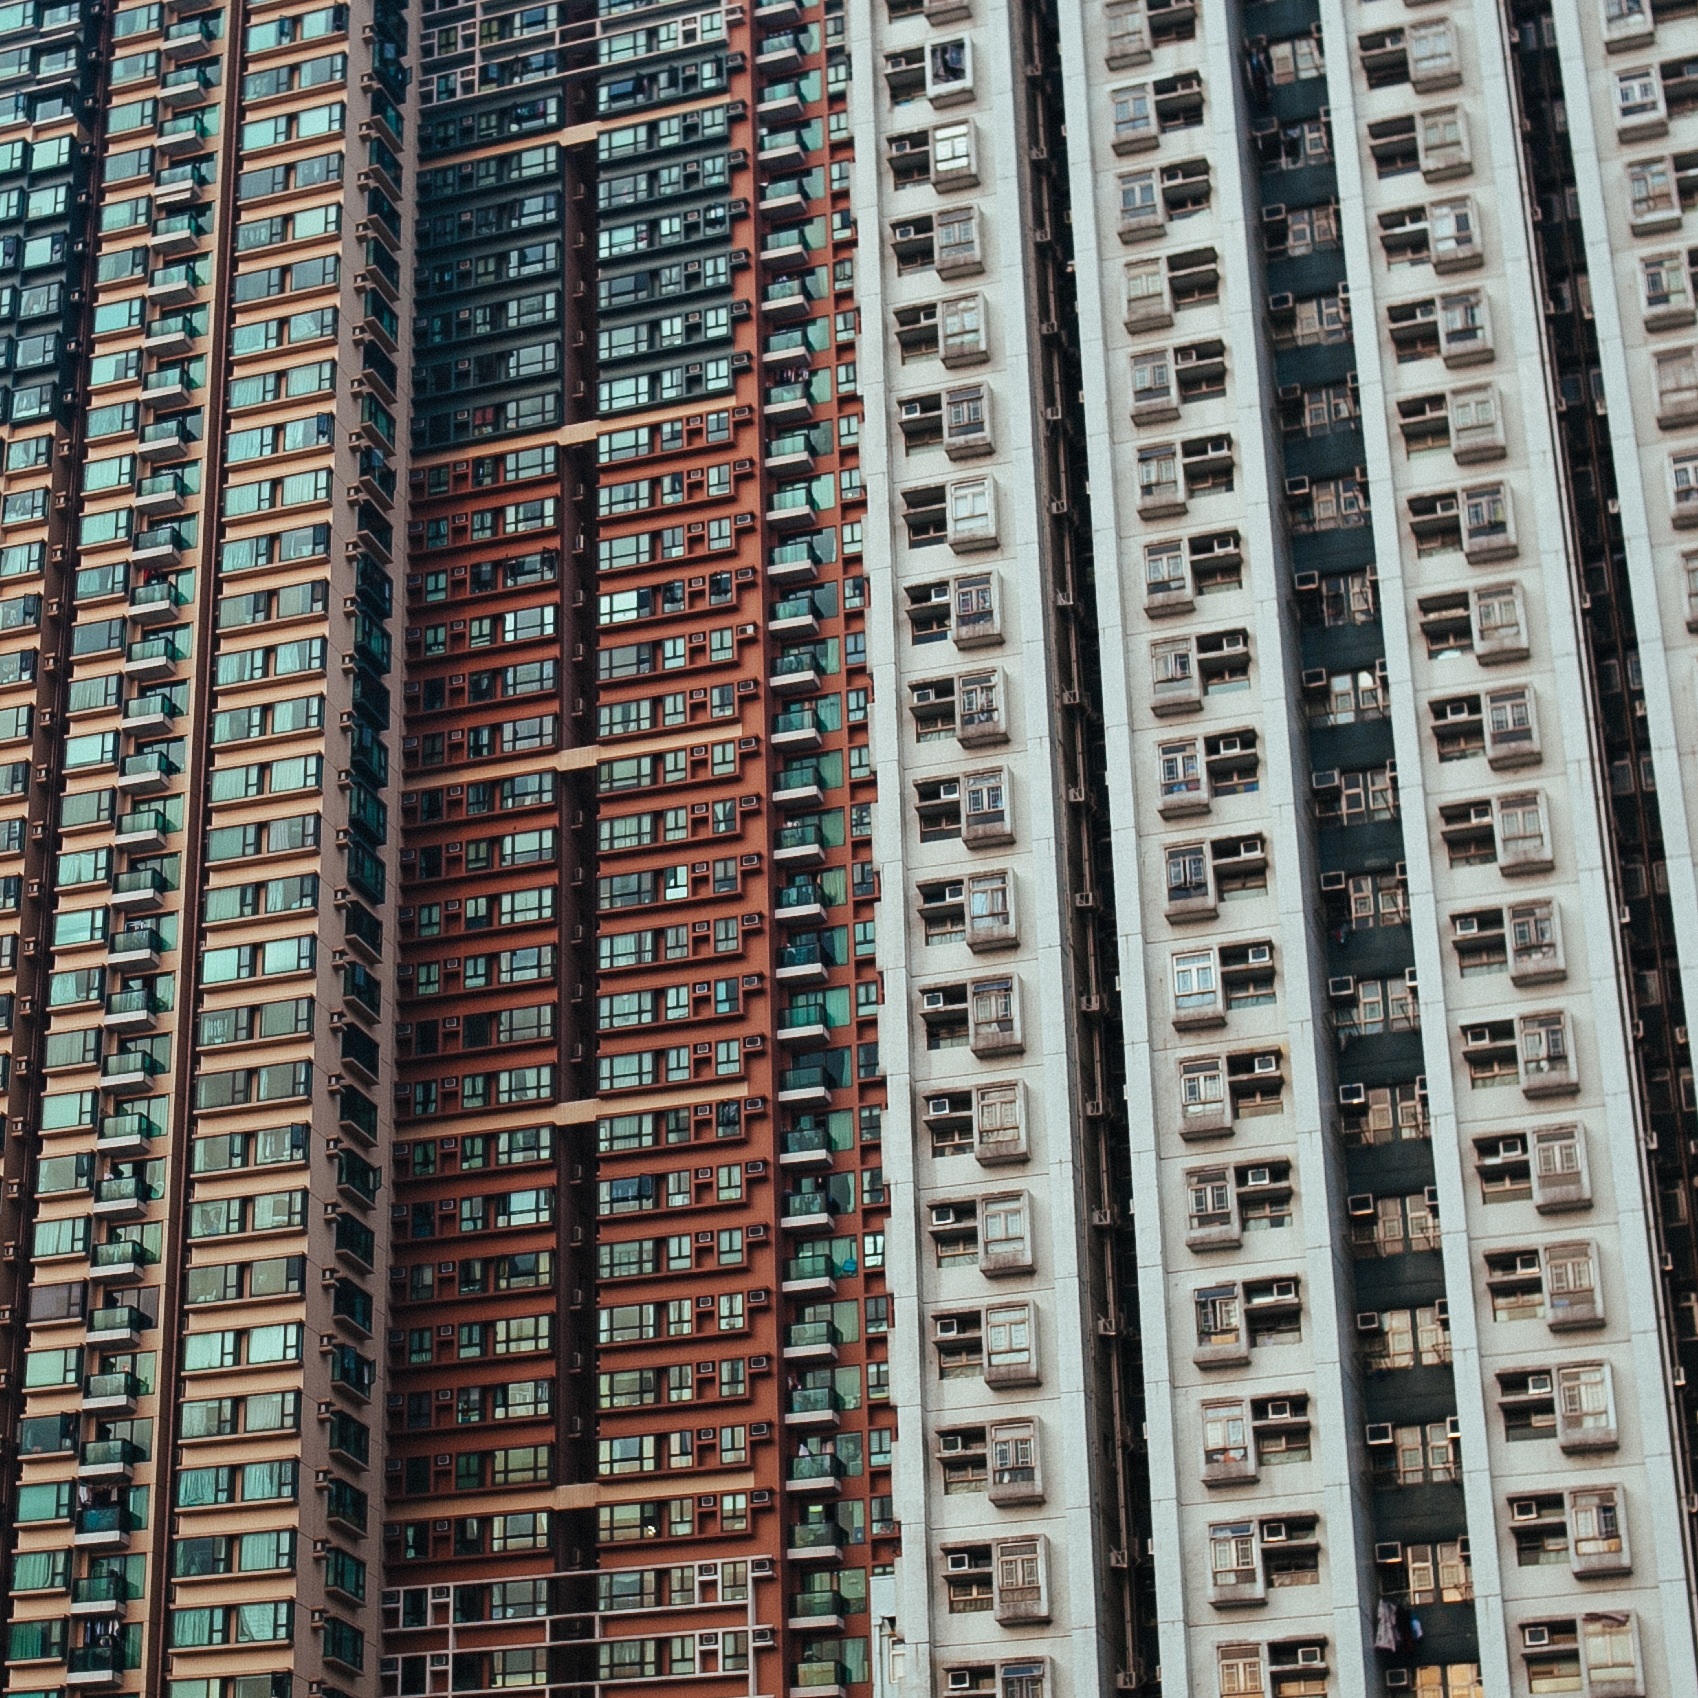
architecture, structure, building, city, skyscraper, urban, cityscape, downtown, construction, pattern, line, high, facade, residence, residential, tower block, housing, design, apartments, contemporary, apartment building, shape, metropolis, condominium, urban area, residential area, metropolitan area